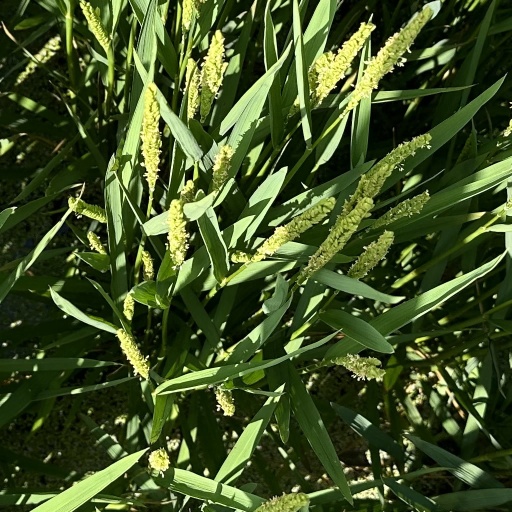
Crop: rice